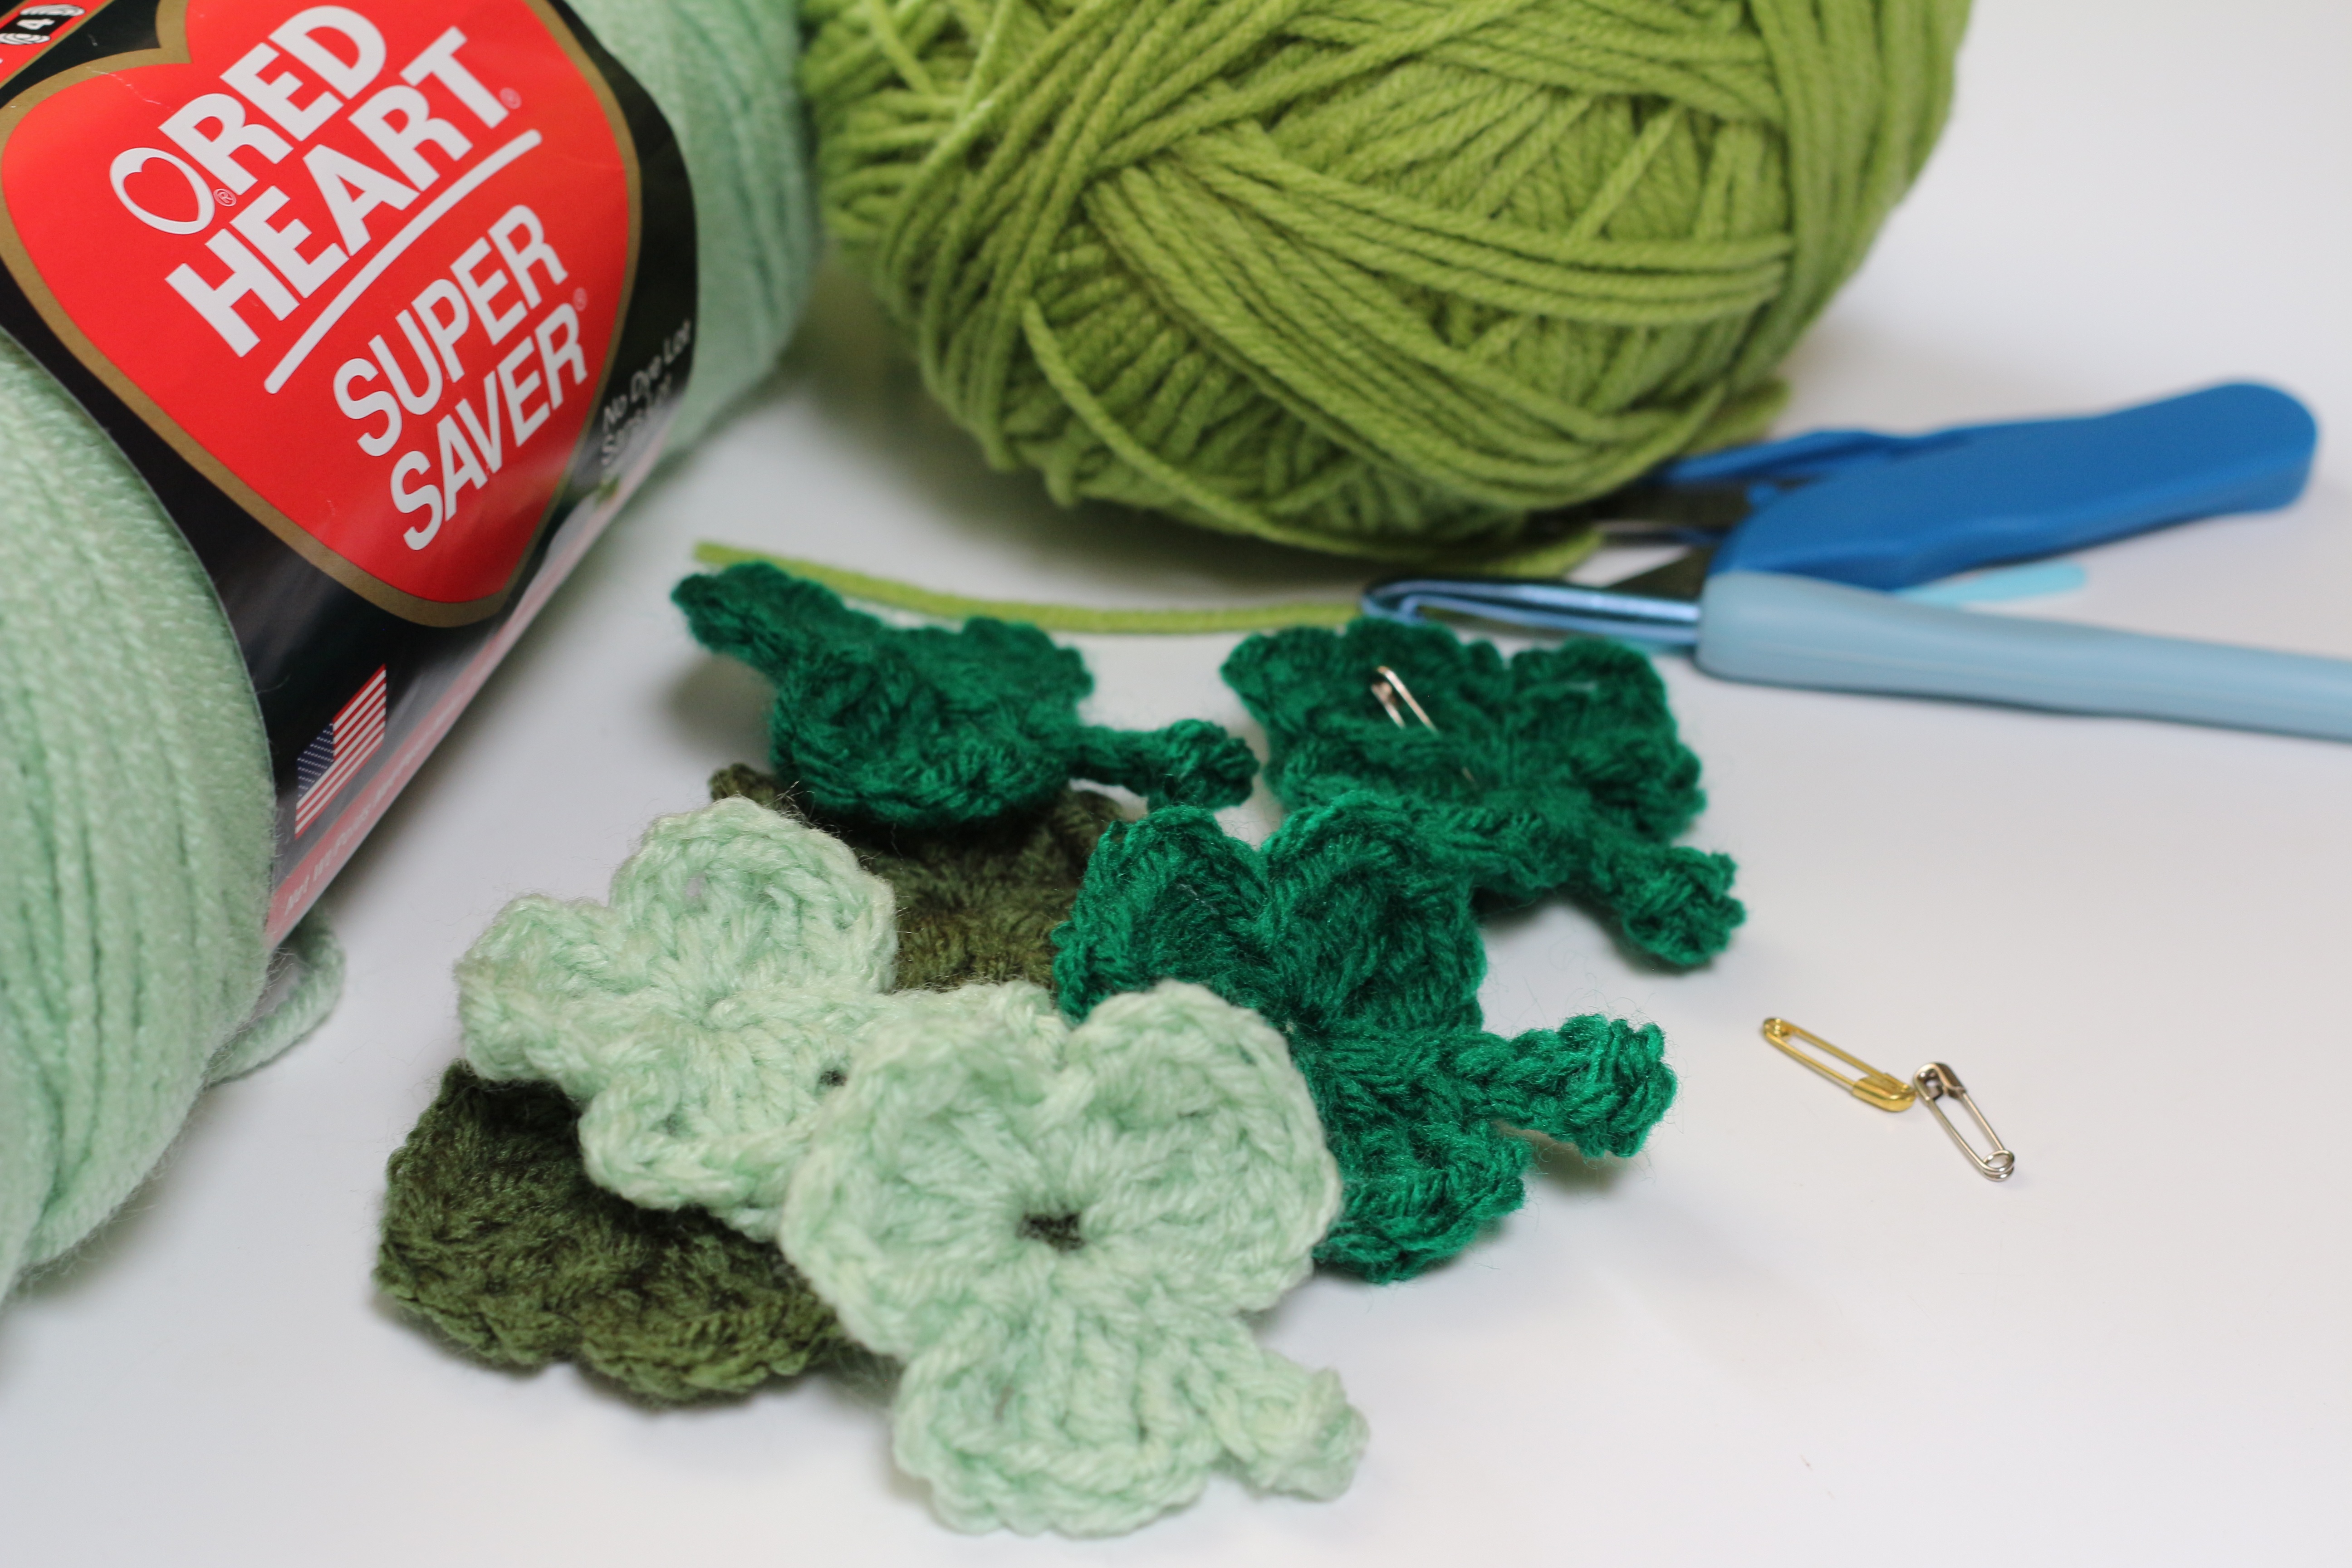
flower, pattern, green, symbol, material, thread, crochet, knitting, textile, art, luck, shamrock, celtic, holiday irish